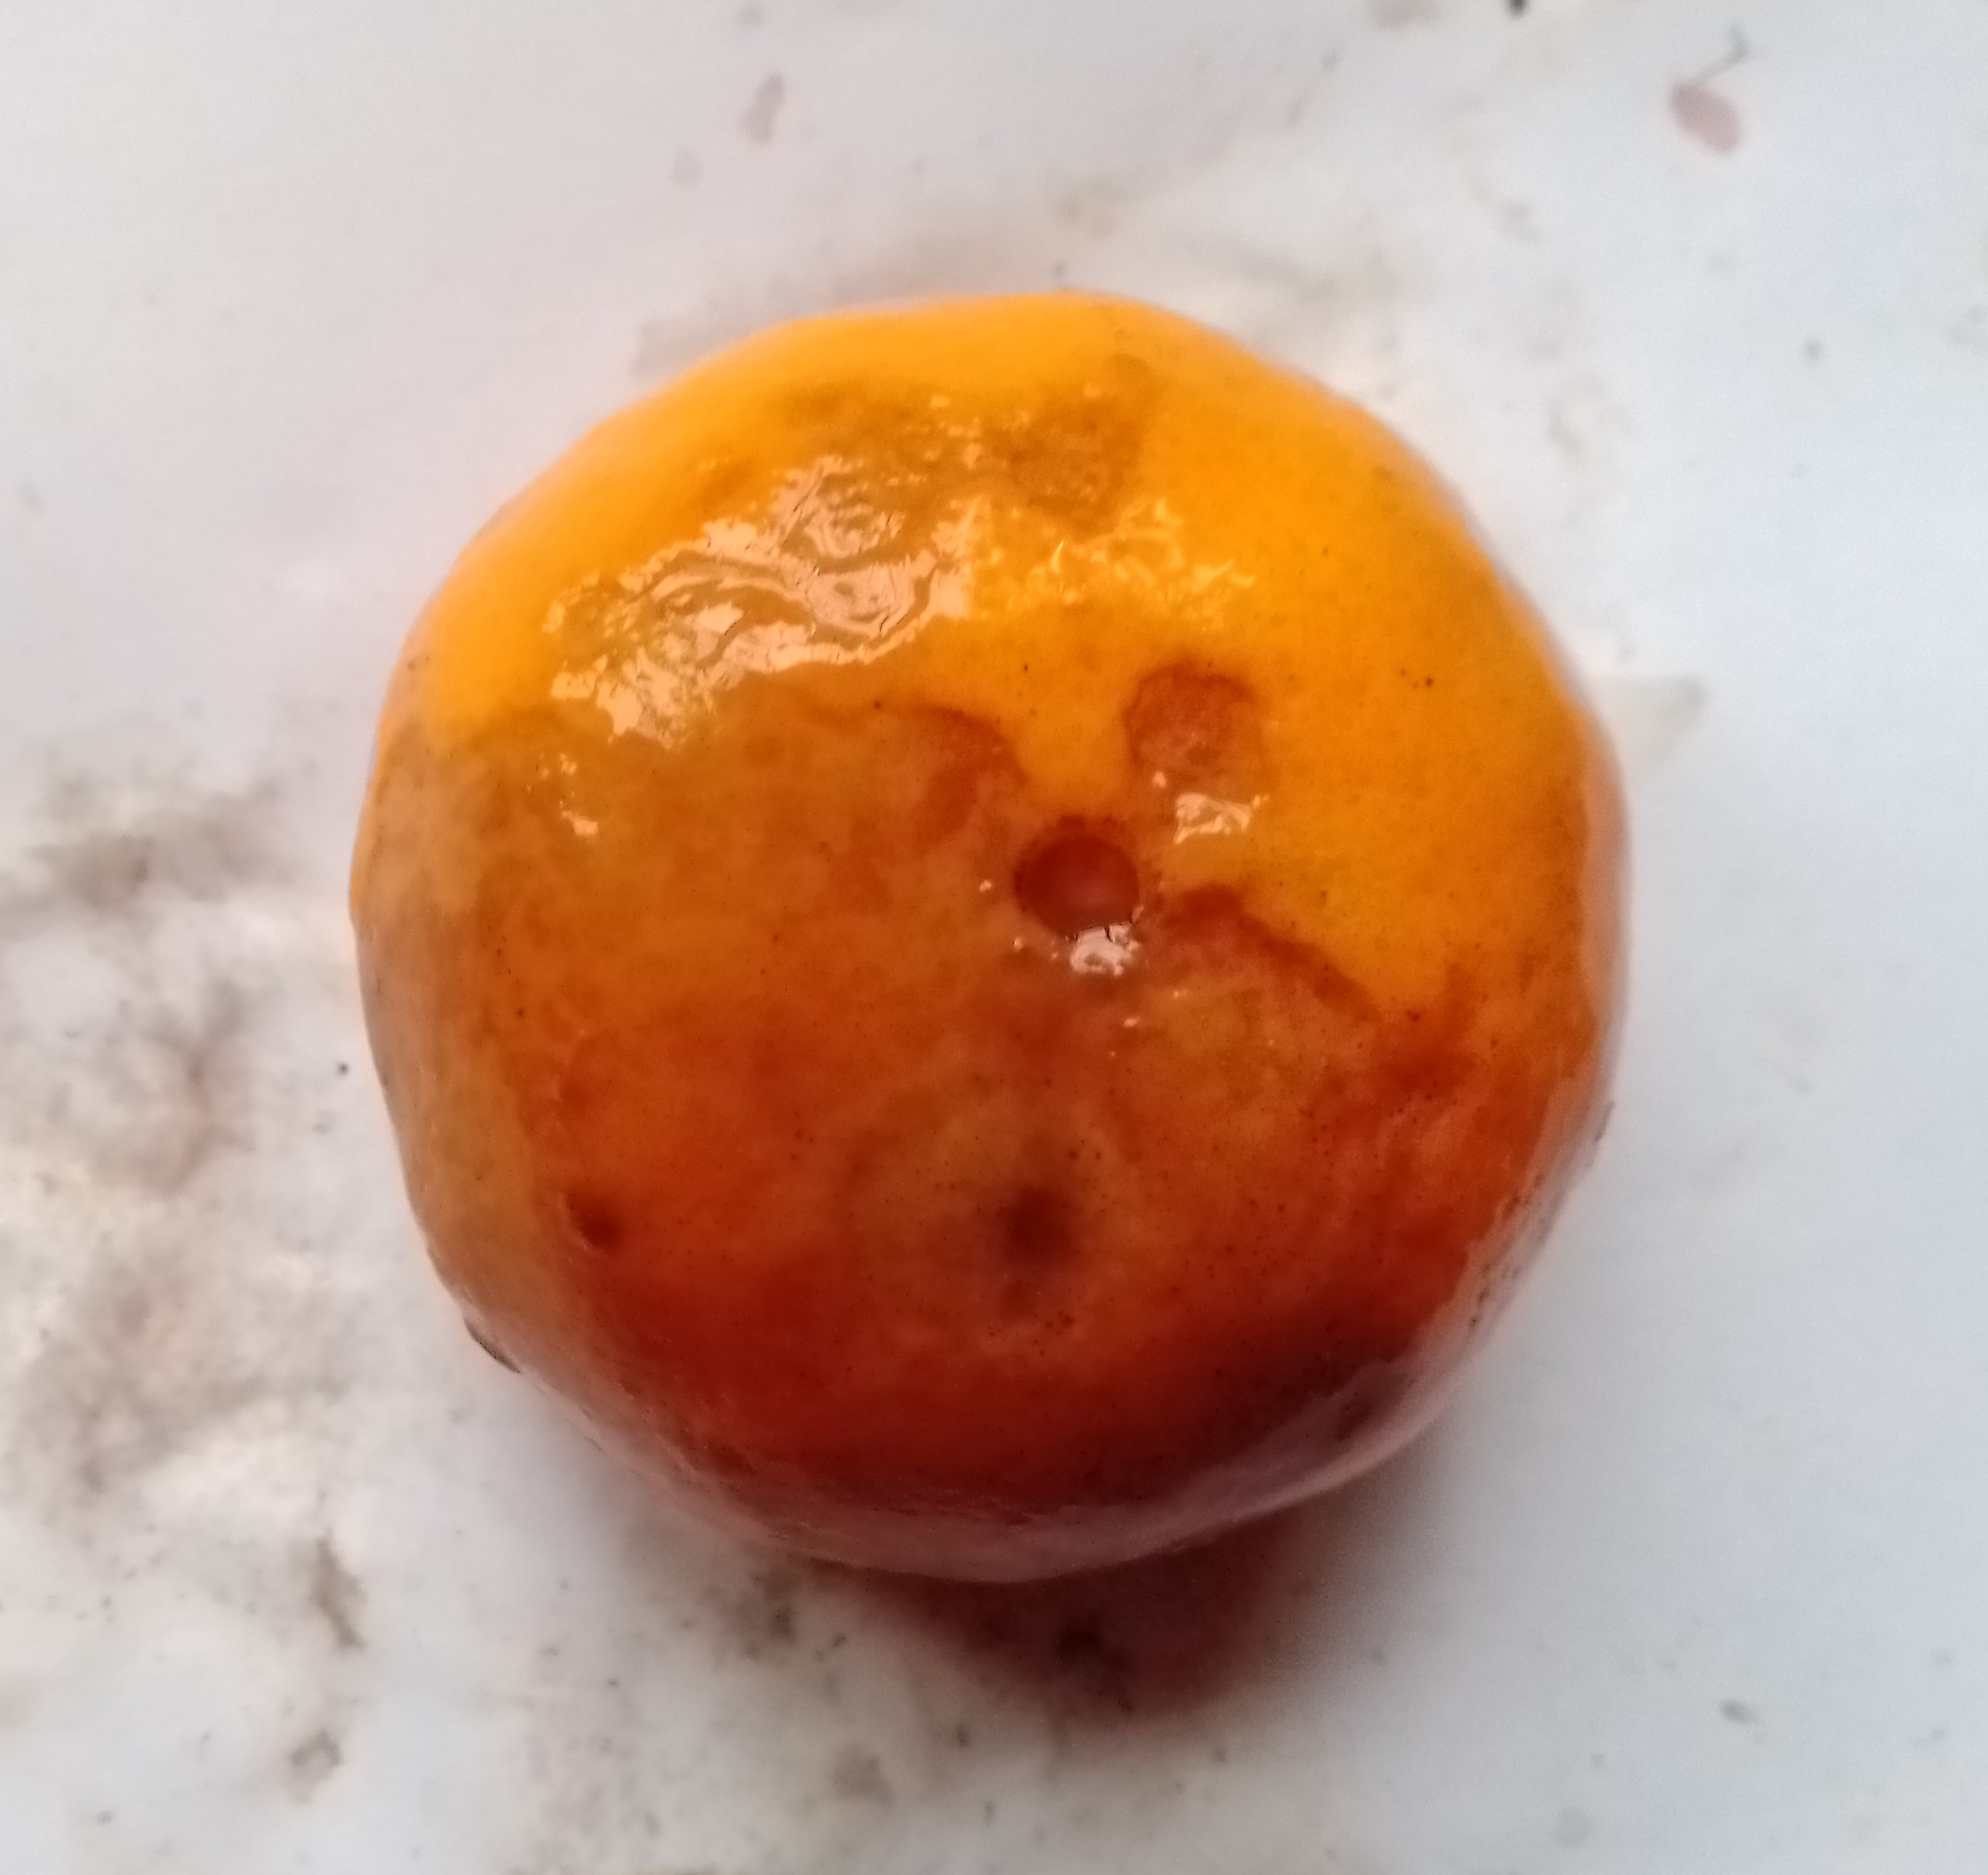
Fruit: orange
Condition: rotten